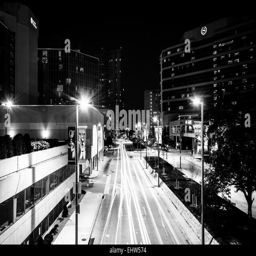
traffic and buildings at night